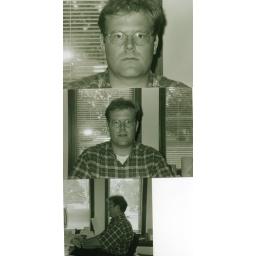
Austin Richardson in black and white at his desk at the Hiawatha Daily World in downtown Hiawatha, Kansas. Pictures circa 1998.